Helen Stewart (artist)

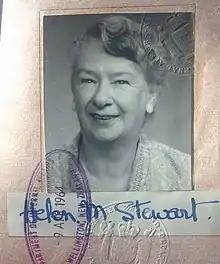
Stewart in 1964

Her work is held by collections in Australia and New Zealand, including at the Victoria University of Wellington, Dowse Art Museum, and the Museum of New Zealand Te Papa Tongarewa.